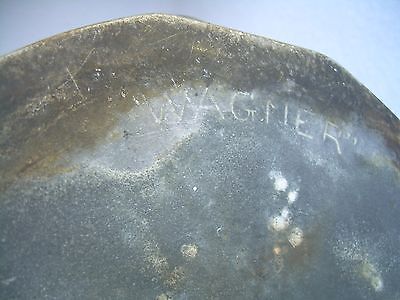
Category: kettle